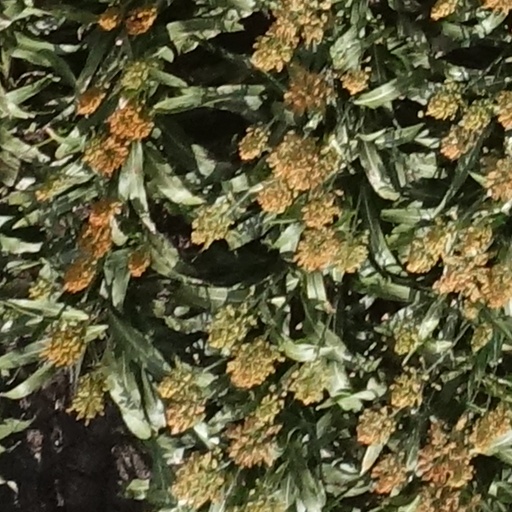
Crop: sorghum